Roosevelt Institute for American Studies

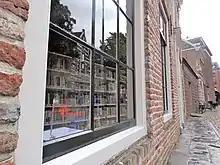
Streetview towards the library

The Roosevelt Institute for American Studies (RIAS) is a research institute, graduate school, conference center, and library for the study of US history and transatlantic relations in the modern era located in Zeeuws Archief, in Middelburg, the Netherlands. Up to 2017, it was known as the Roosevelt Study Center. The Institute is named after three famous Americans, whose ancestors emigrated from Zeeland, the Netherlands, to the United States in the seventeenth century: President Theodore Roosevelt (1858–1919), President Franklin D. Roosevelt (1882–1945), and Eleanor Roosevelt (1884–1962).